Trevor Pryce

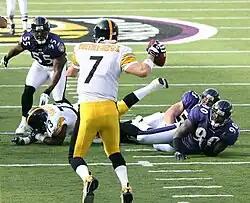
Trevor Pryce (90) playing against the Pittsburgh Steelers in 2006.

Pryce was signed by the Baltimore Ravens as a free agent on March 14, 2006. In his first season with the Ravens, he started in all 16 games and finished the season 47 tackles and 13 sacks which equaled his career-high. His play was a huge part of the Ravens' defense ranking No. 1 overall in 2006, and also had a franchise record of 60 regular season team sacks. In 2007, he made 15 tackles and two sacks, missing most of the season due to injury.